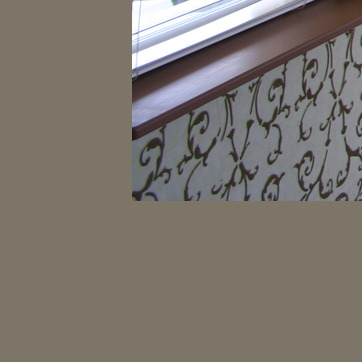
Material: wallpaper